Children of Bodom

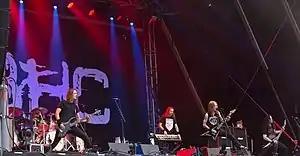
Children of Bodom performing live in 2016

Children of Bodom was a Finnish melodic death metal band from Espoo. Formed in 1993 as Inearthed, the final line-up of the group upon their split in 2019 consisted of frontman Alexi Laiho, drummer Jaska Raatikainen, bassist Henkka Seppälä, keyboardist Janne Wirman and guitarist Daniel Freyberg. The band released ten studio albums, three live albums, two EPs, two compilation albums and one DVD.